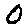
Label: 0